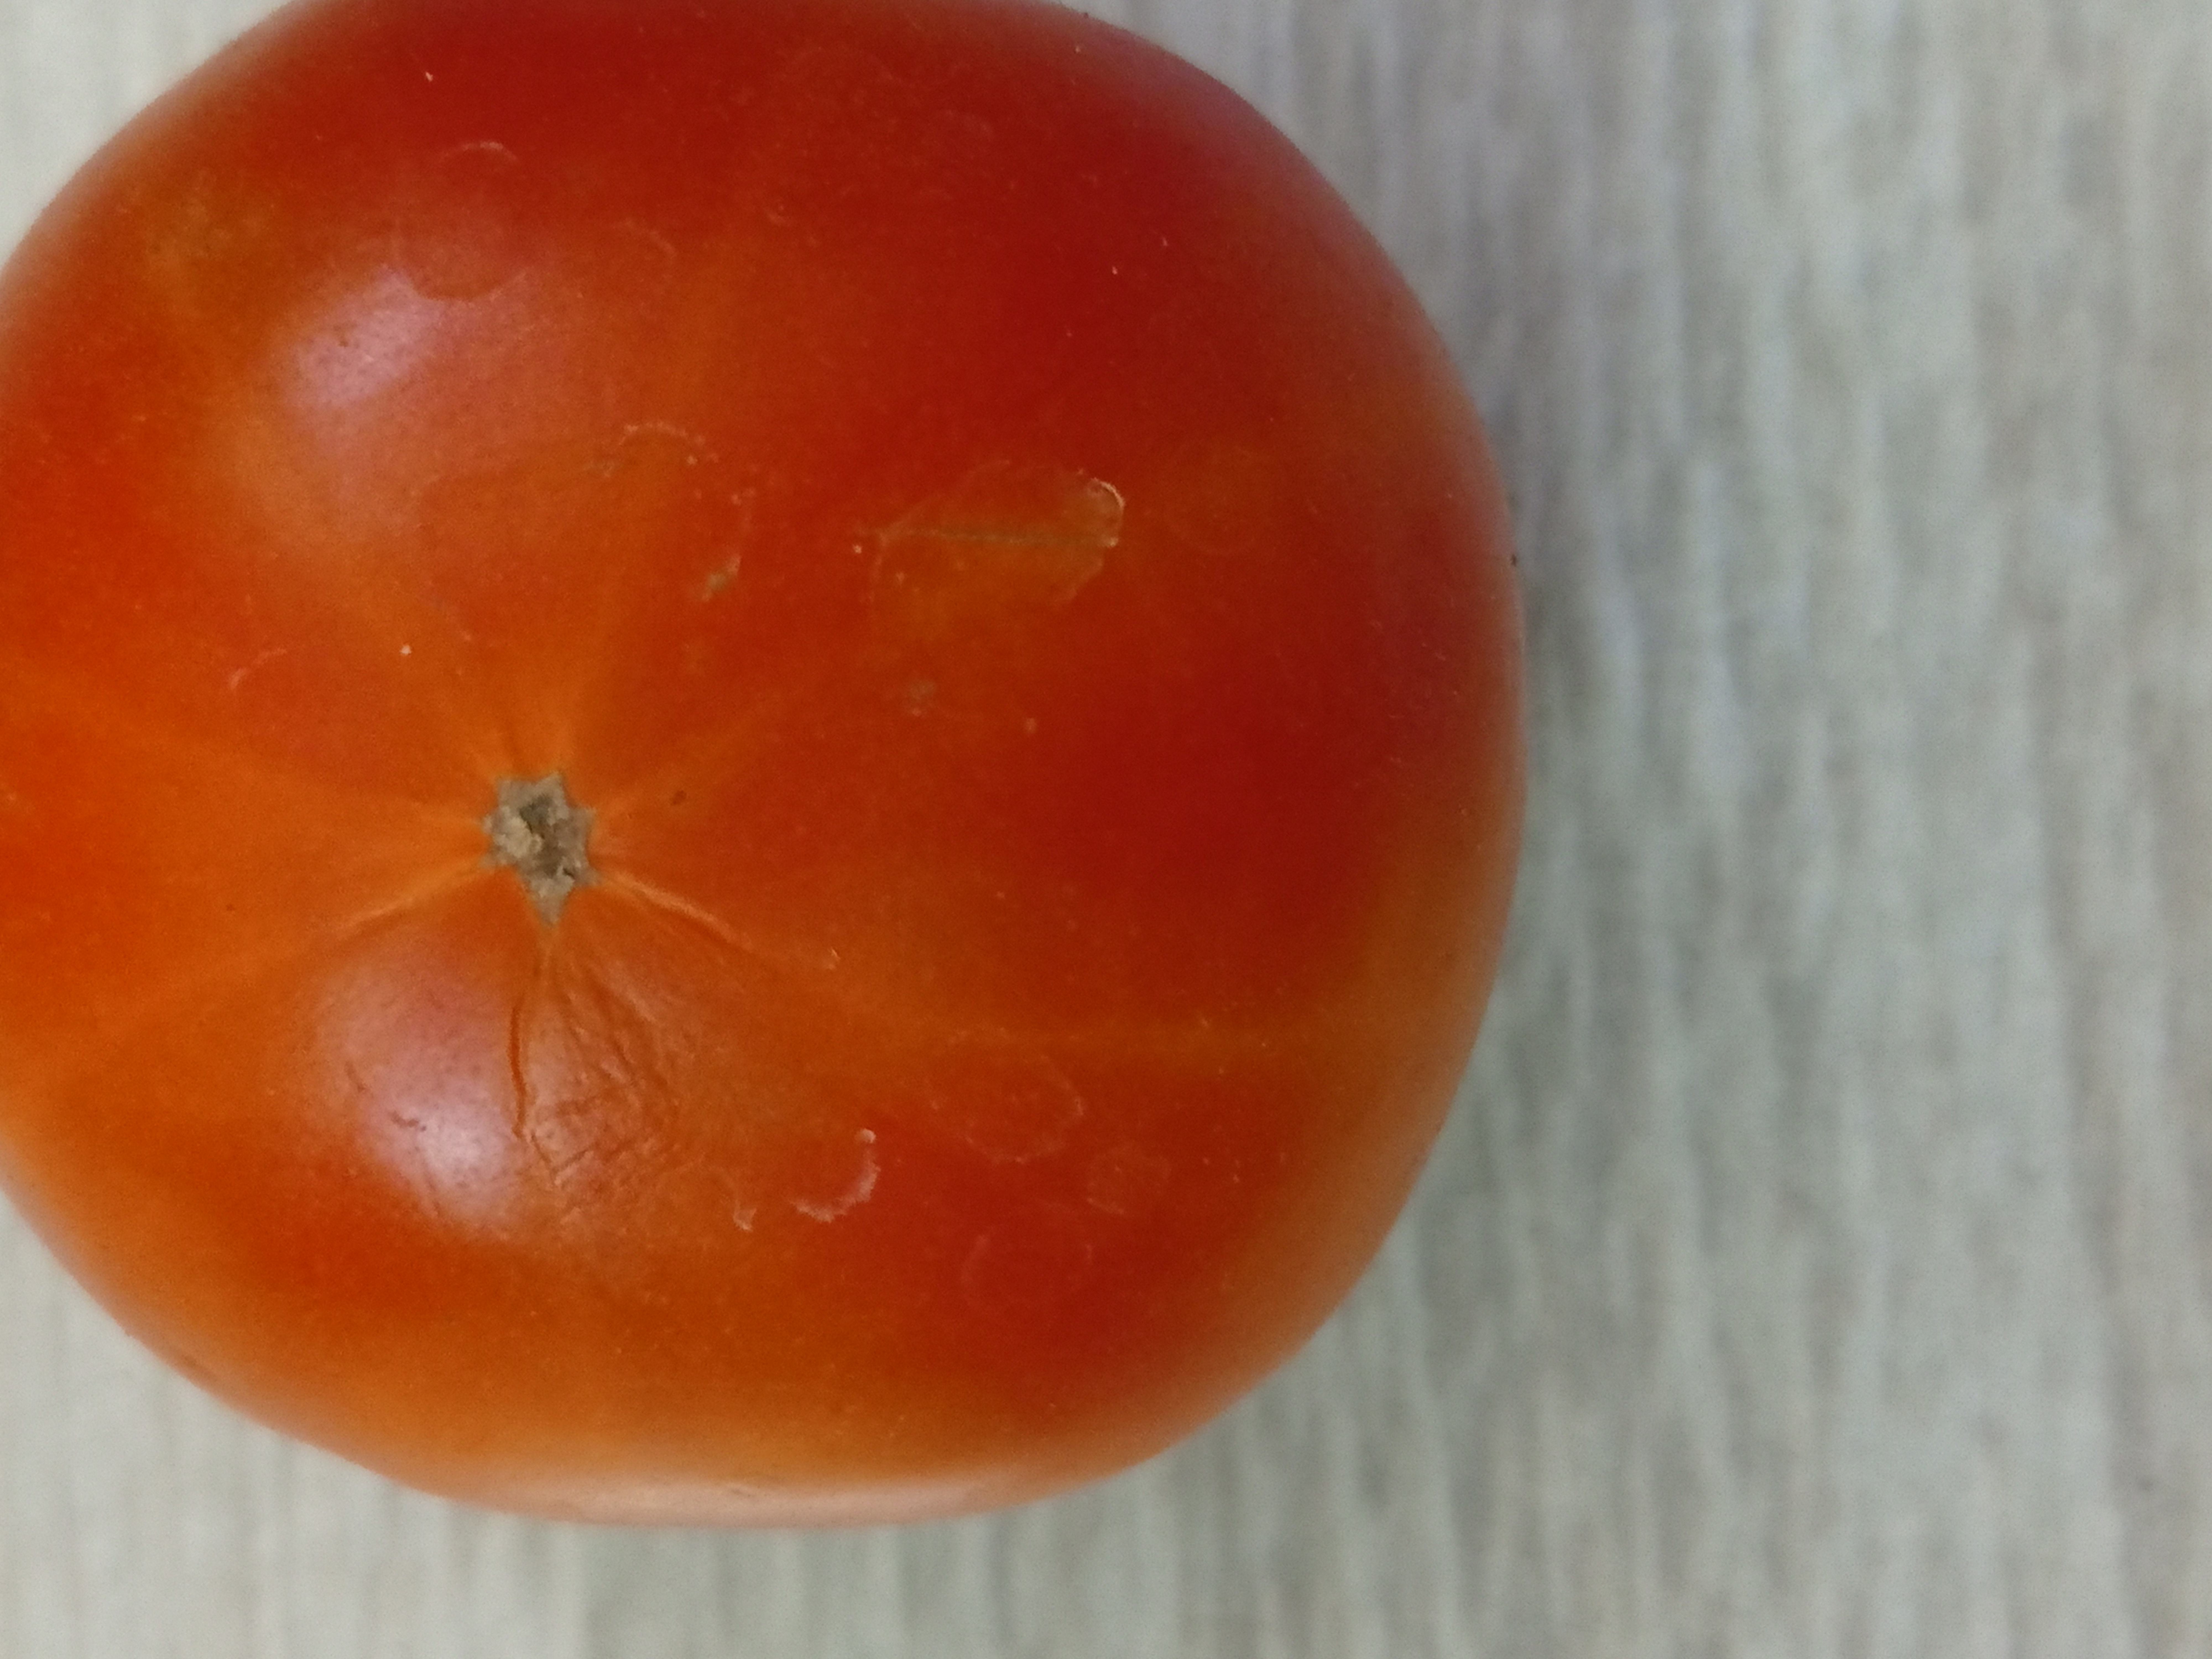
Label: Fresh